Henry Manners, 8th Duke of Rutland

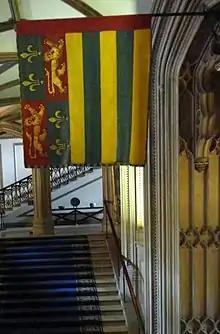
The 8th Duke of Rutland's banner as Knight Companion of the Garter, now on display at Belvoir Castle

Henry John Brinsley Manners, 8th Duke of Rutland, (16 April 1852 – 8 May 1925), styled Marquess of Granby between 1888 and 1906, was a British peer and Conservative politician.